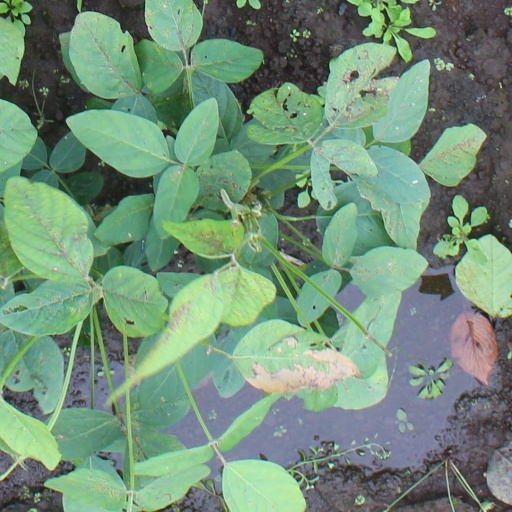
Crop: soybean